Ammiel Alcalay

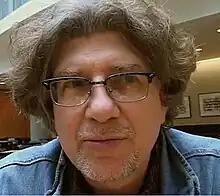
Ammiel Alcalay in Speaking Portraits

Ammiel Alcalay (born 1956) is an American poet, scholar, critic, translator, and prose stylist. Born and raised in Boston, he is a first-generation American, son of Sephardic Jews from Serbia. His work often examines how poetry and politics affect the way we see ourselves and the way Americans think about the Middle East, with attention to methods of cultural recovery in the United States, the Middle East and Europe.